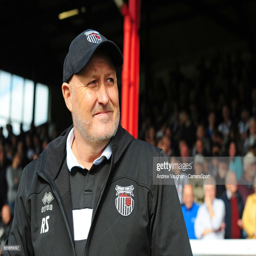
football team manager during the match .